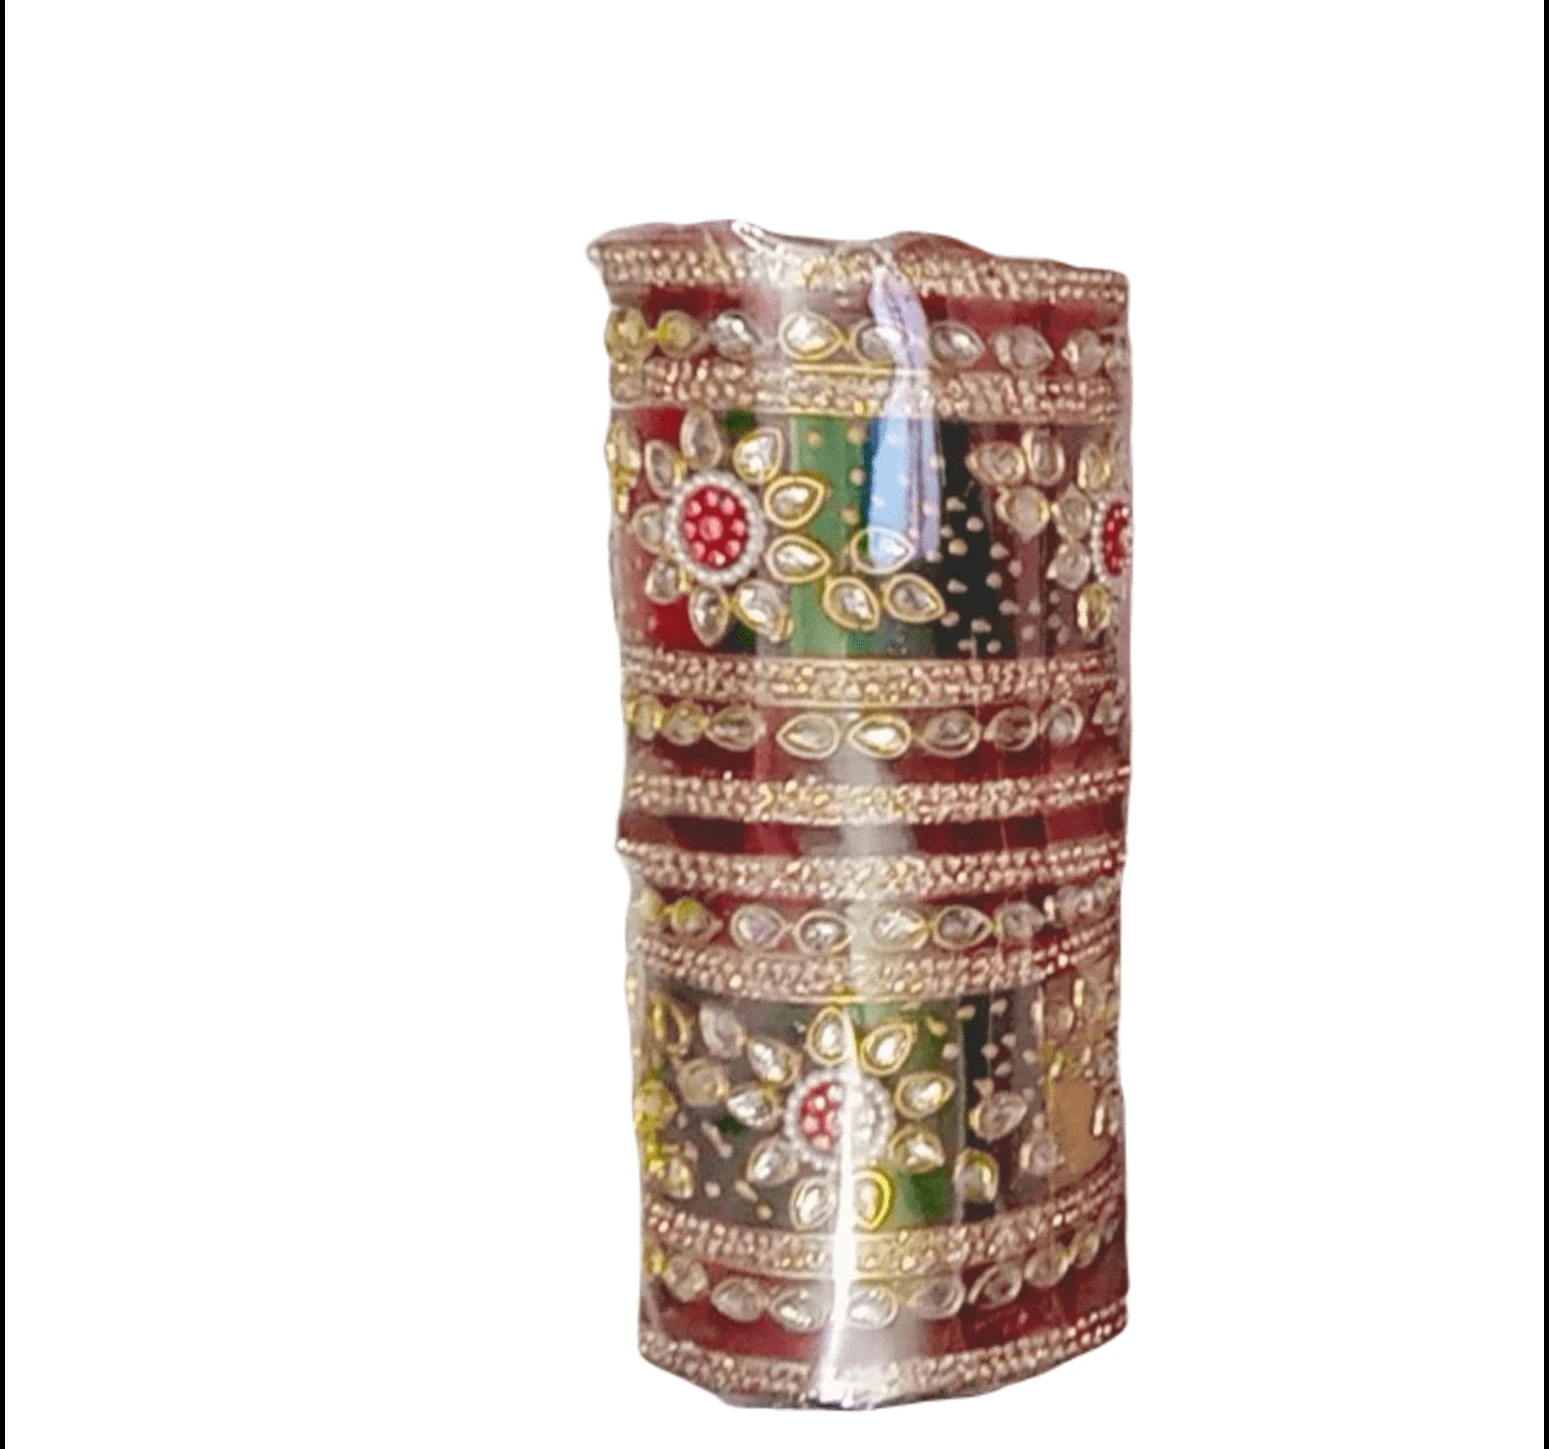
A K INFRATECH Beautiful Traitional Chudas Bangle Set for Women and Girls
Type: Bracelets
Brand: A K INFRATECH
Price: Rs. 399
 Bengle Set is a captivating jewelry ensemble designed for women and girls. Crafted with meticulous attention to detail, this bangle set seamlessly merges traditional and contemporary aesthetics. Each bangle showcases a rich blend of craftsmanship. Designed for versatility, these bangles elegantly complement a wide range of outfits, making them a perfect choice for weddings, festivals, and everyday wear. With comfort and size options in mind, these bangles are not only a fashion statement but also a symbol of timeless beauty and cultural heritage, making them an ideal gift or a cherished addition to one's jewelry collection.